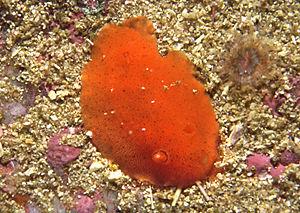
Les Discodorididae forment une famille de mollusques de l'ordre des nudibranches.
Rostanga est un genre de Nudibranche de la famille des Discodorididae.